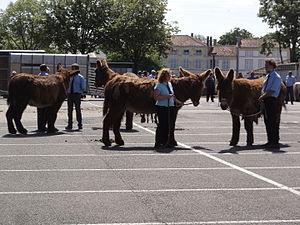
L′âne du Poitou, communément nommé à tort baudet du Poitou, est une race d'ânes très ancienne originaire du Poitou, dans l’ouest de la France. Très facilement reconnaissable par son pelage caractéristique d'une longueur peu commune chez un équidé, c’est un âne de grande taille avec une forte ossature. Sa sélection s’est faite au cours des siècles dans une optique unique de production de mulets, activité très lucrative pour la région jusqu’au milieu du XXᵉ siècle. Menacé de disparition faute de débouchés, il fait l’objet de plusieurs plans de sauvegarde visant à stabiliser les effectifs de la race et assurer sa pérennité. Si sa reconversion au bât et à l’attelage est réelle, il reste avant tout un animal emblématique de la région, souvent mis en avant dans des manifestations rurales locales.